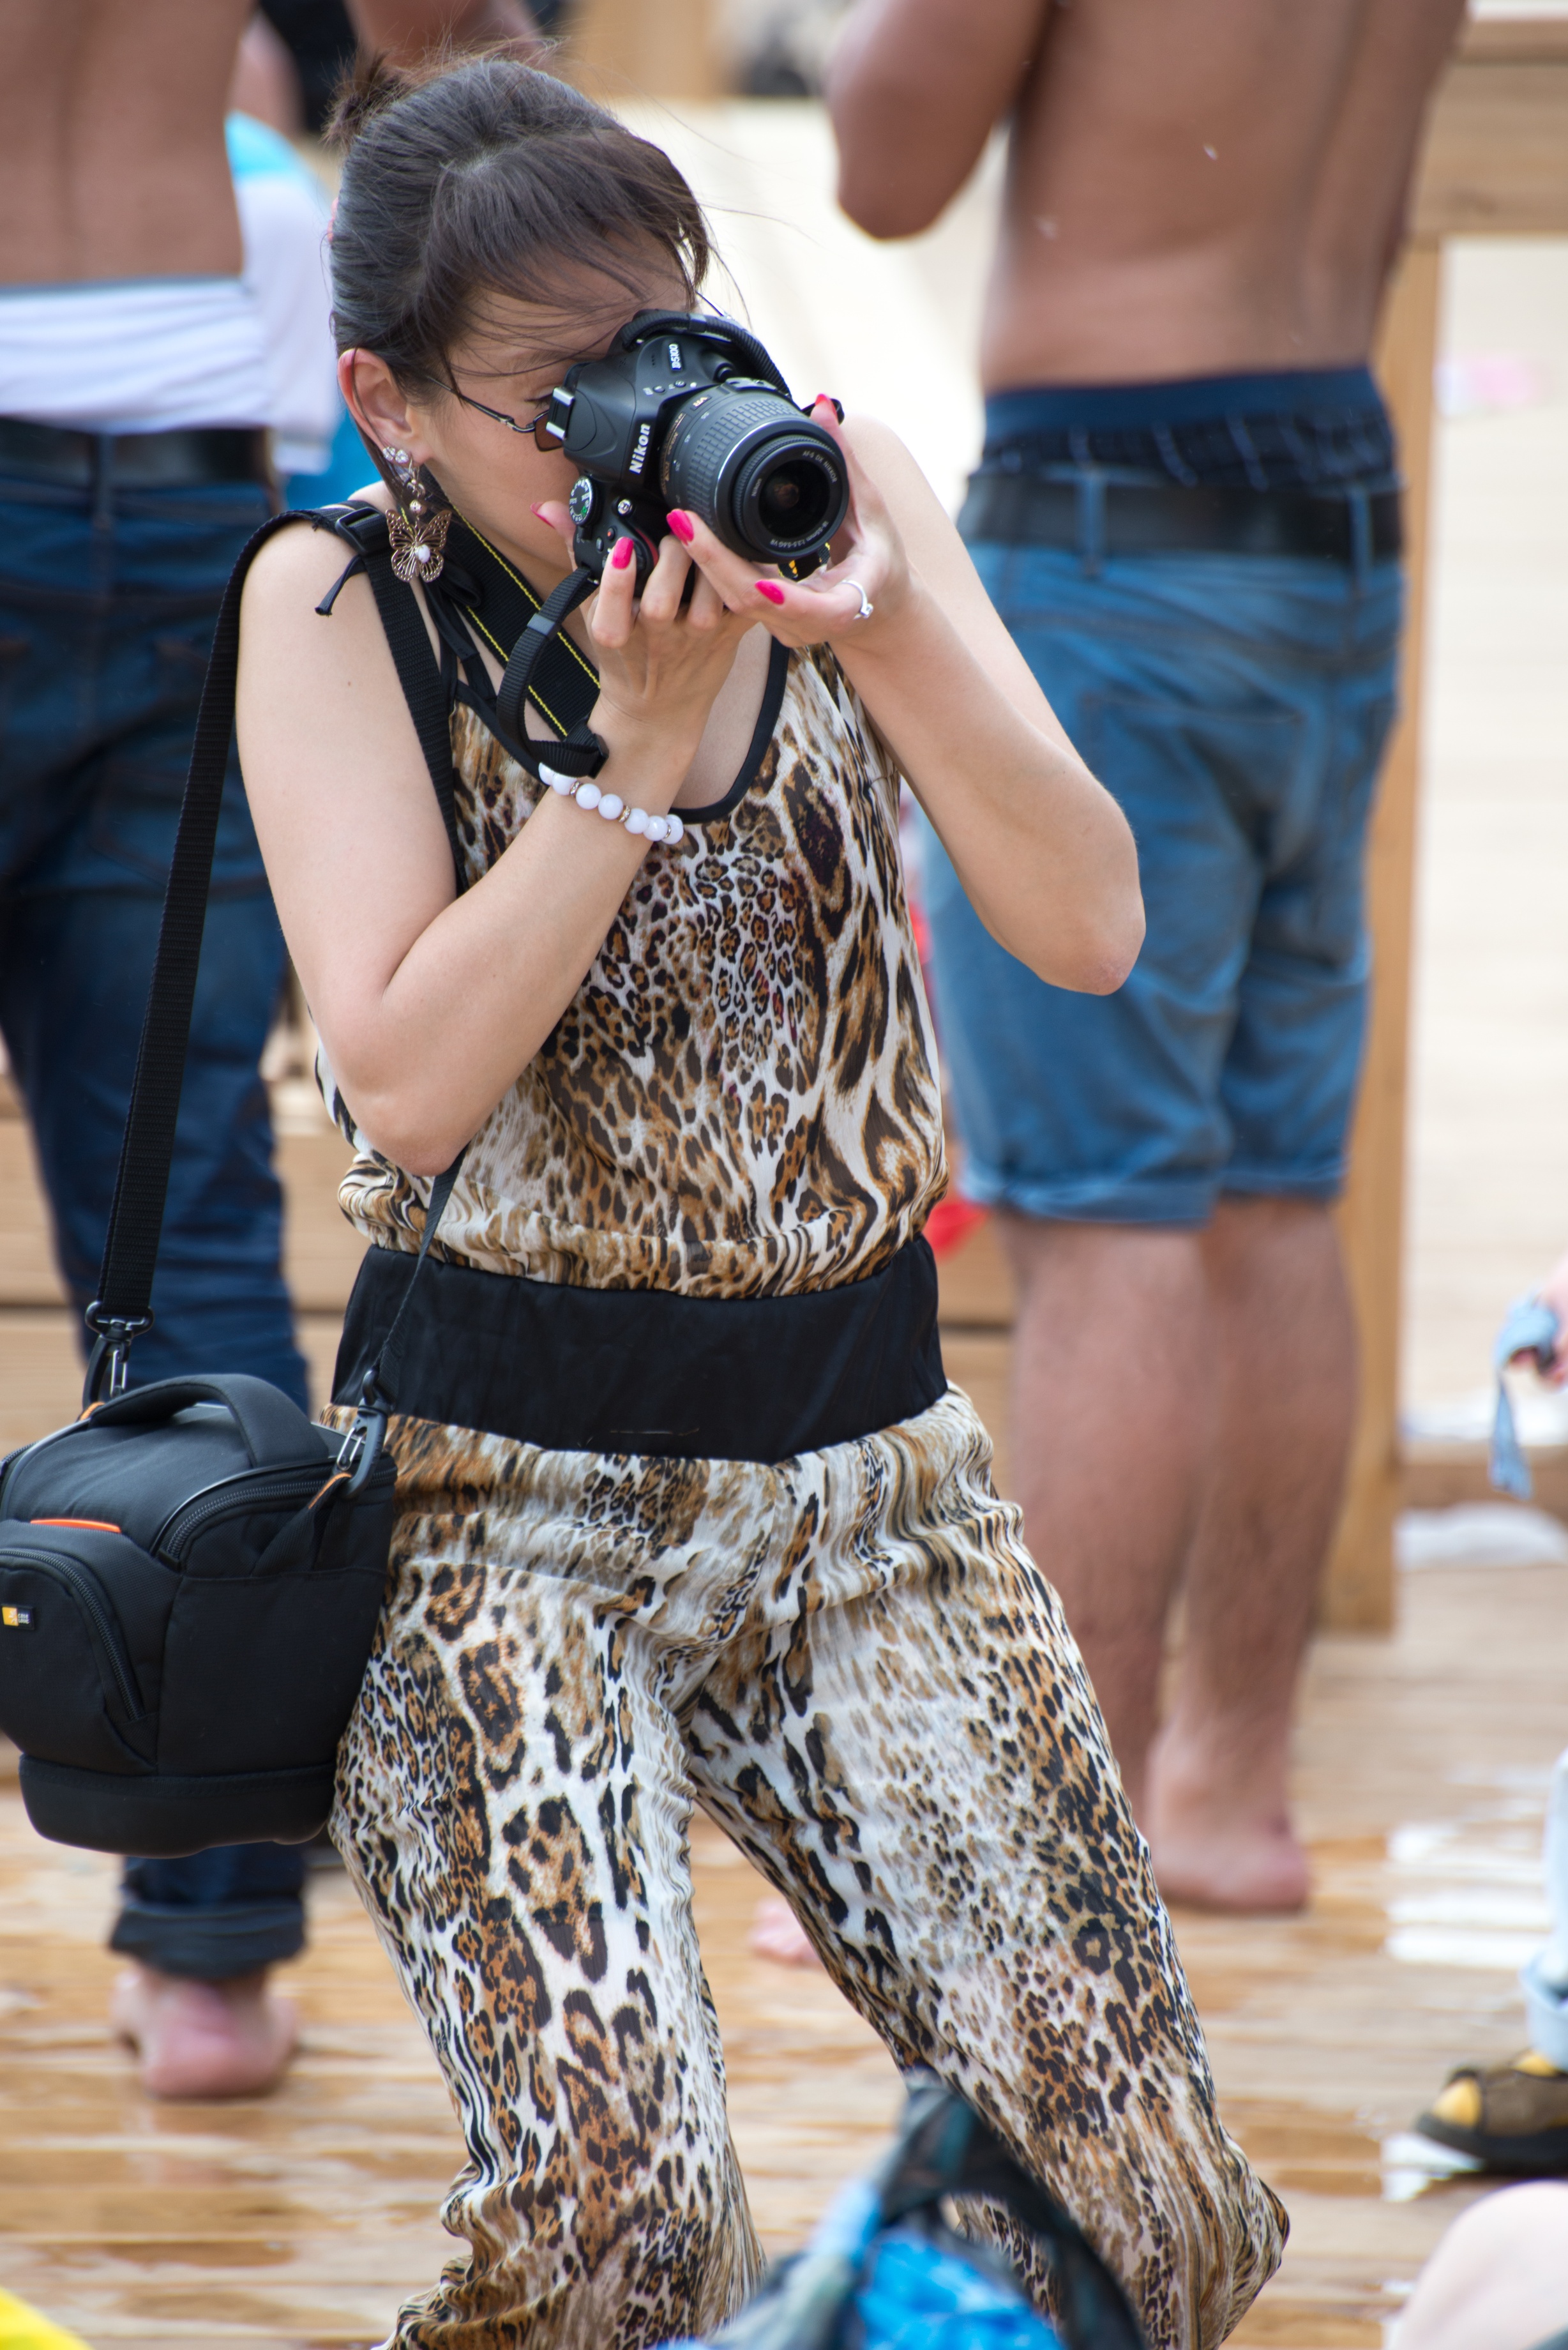
people, girl, woman, model, spring, park, fashion, nikon, lady, candid, girls, women, singing, gorkypark, nikkor, d800, 70300mm, nikond800, 70300mmf4556gvr, interaction, abdomen, photo shoot